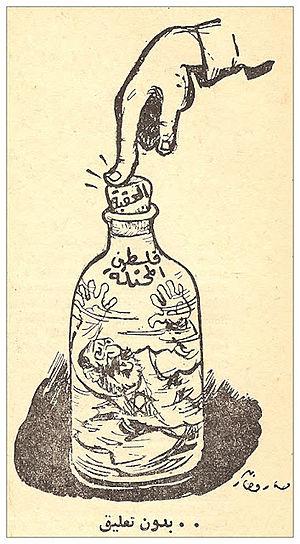
1967 est une année commune commençant un dimanche.